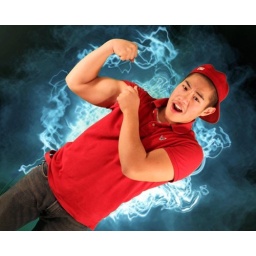
Larry flexing on green screen in studio